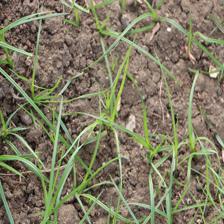
Label: Grass